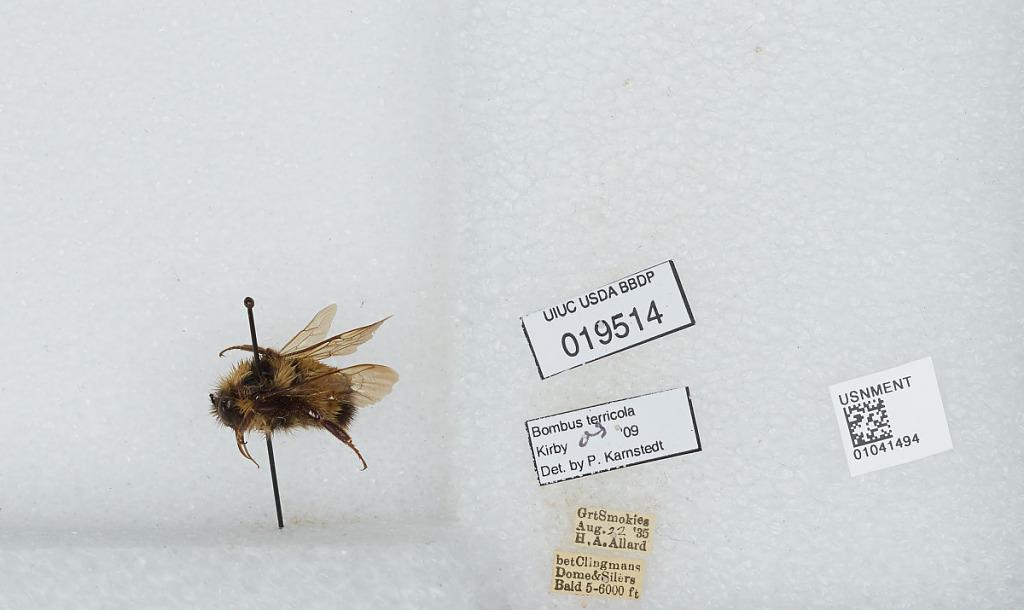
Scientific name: Bombus sp.
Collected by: H. Allard
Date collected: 1935-8-22
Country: United States
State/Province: Tennessee
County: Sevier
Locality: Great Smoky Mountains, between Clingmans Dome and Silers Bald
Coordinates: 35.5656, -83.5333
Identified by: Karnstedt, P.